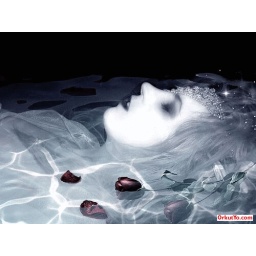
pale girl in water